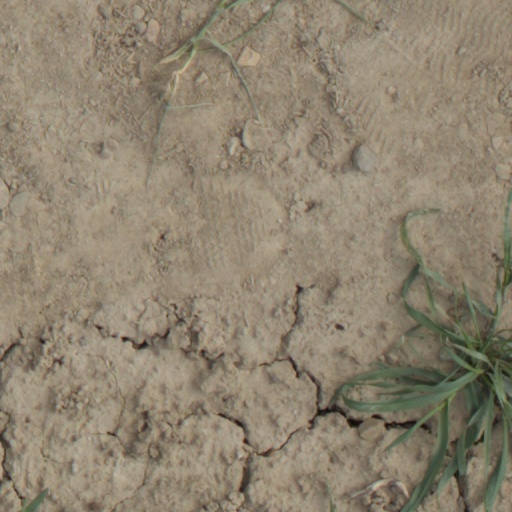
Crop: wheat